Chaim Schneur Zalman Schneersohn

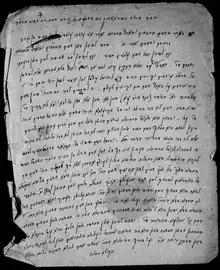
Maamar by Rebbe Chaim Schneur Zalman Schneersohn, 1902

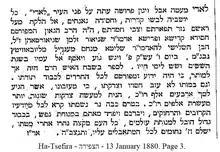
Notice of the Death of Liadi Rebbe Chaim Shneur Zalman Schneersohn. "Ha-Tsefira". 1880-01-13. p3.

Chaim Schneur Zalman Schneersohn of Liadi (1814–1880) was a Hasidic rebbe in the town of Liadi.